The Return of the Riddle Rider

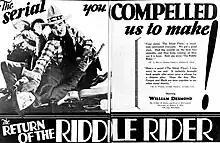
Advertisement

The Return of the Riddle Rider is a 1927 American silent Western film serial directed by Robert F. Hill. It is a sequel to "The Riddle Rider" (1924) which also starred William Desmond in the lead role. The film is considered to be lost.